Colombian Navy

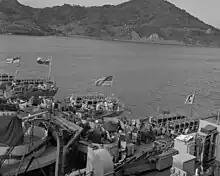
Ships of four nations alongside the US Navy repair ship at the Han Estuary, South Korea, 16 January 1952. The ships (L-R) are: , ARC "Almirante Padilla", and ROKS "Taedong".

Colombia was signatory to the Declaration by United Nations in 1943, and one of the original 51 signatory countries to the creation of the United Nations (UN) at the San Francisco Conference. As such, when the Korean War erupted, and the UN Security Council issued S/RES/83 : Complaint of aggression upon the Republic of Korea and decided the formation and dispatch of the UN Forces in Korea, Colombia was the only sovereign country in Latin America that offered support, by sending a frigate (afterwards, Colombia also provided an infantry battalion). This act, and the subsequent effort and sacrifice of the Colombian troops and sailors on the defense of South Korea have made the relationship between South Korea and Colombia much closer ever since. The Colombian forces deployed in Korea became known as the Colombian Battalion.